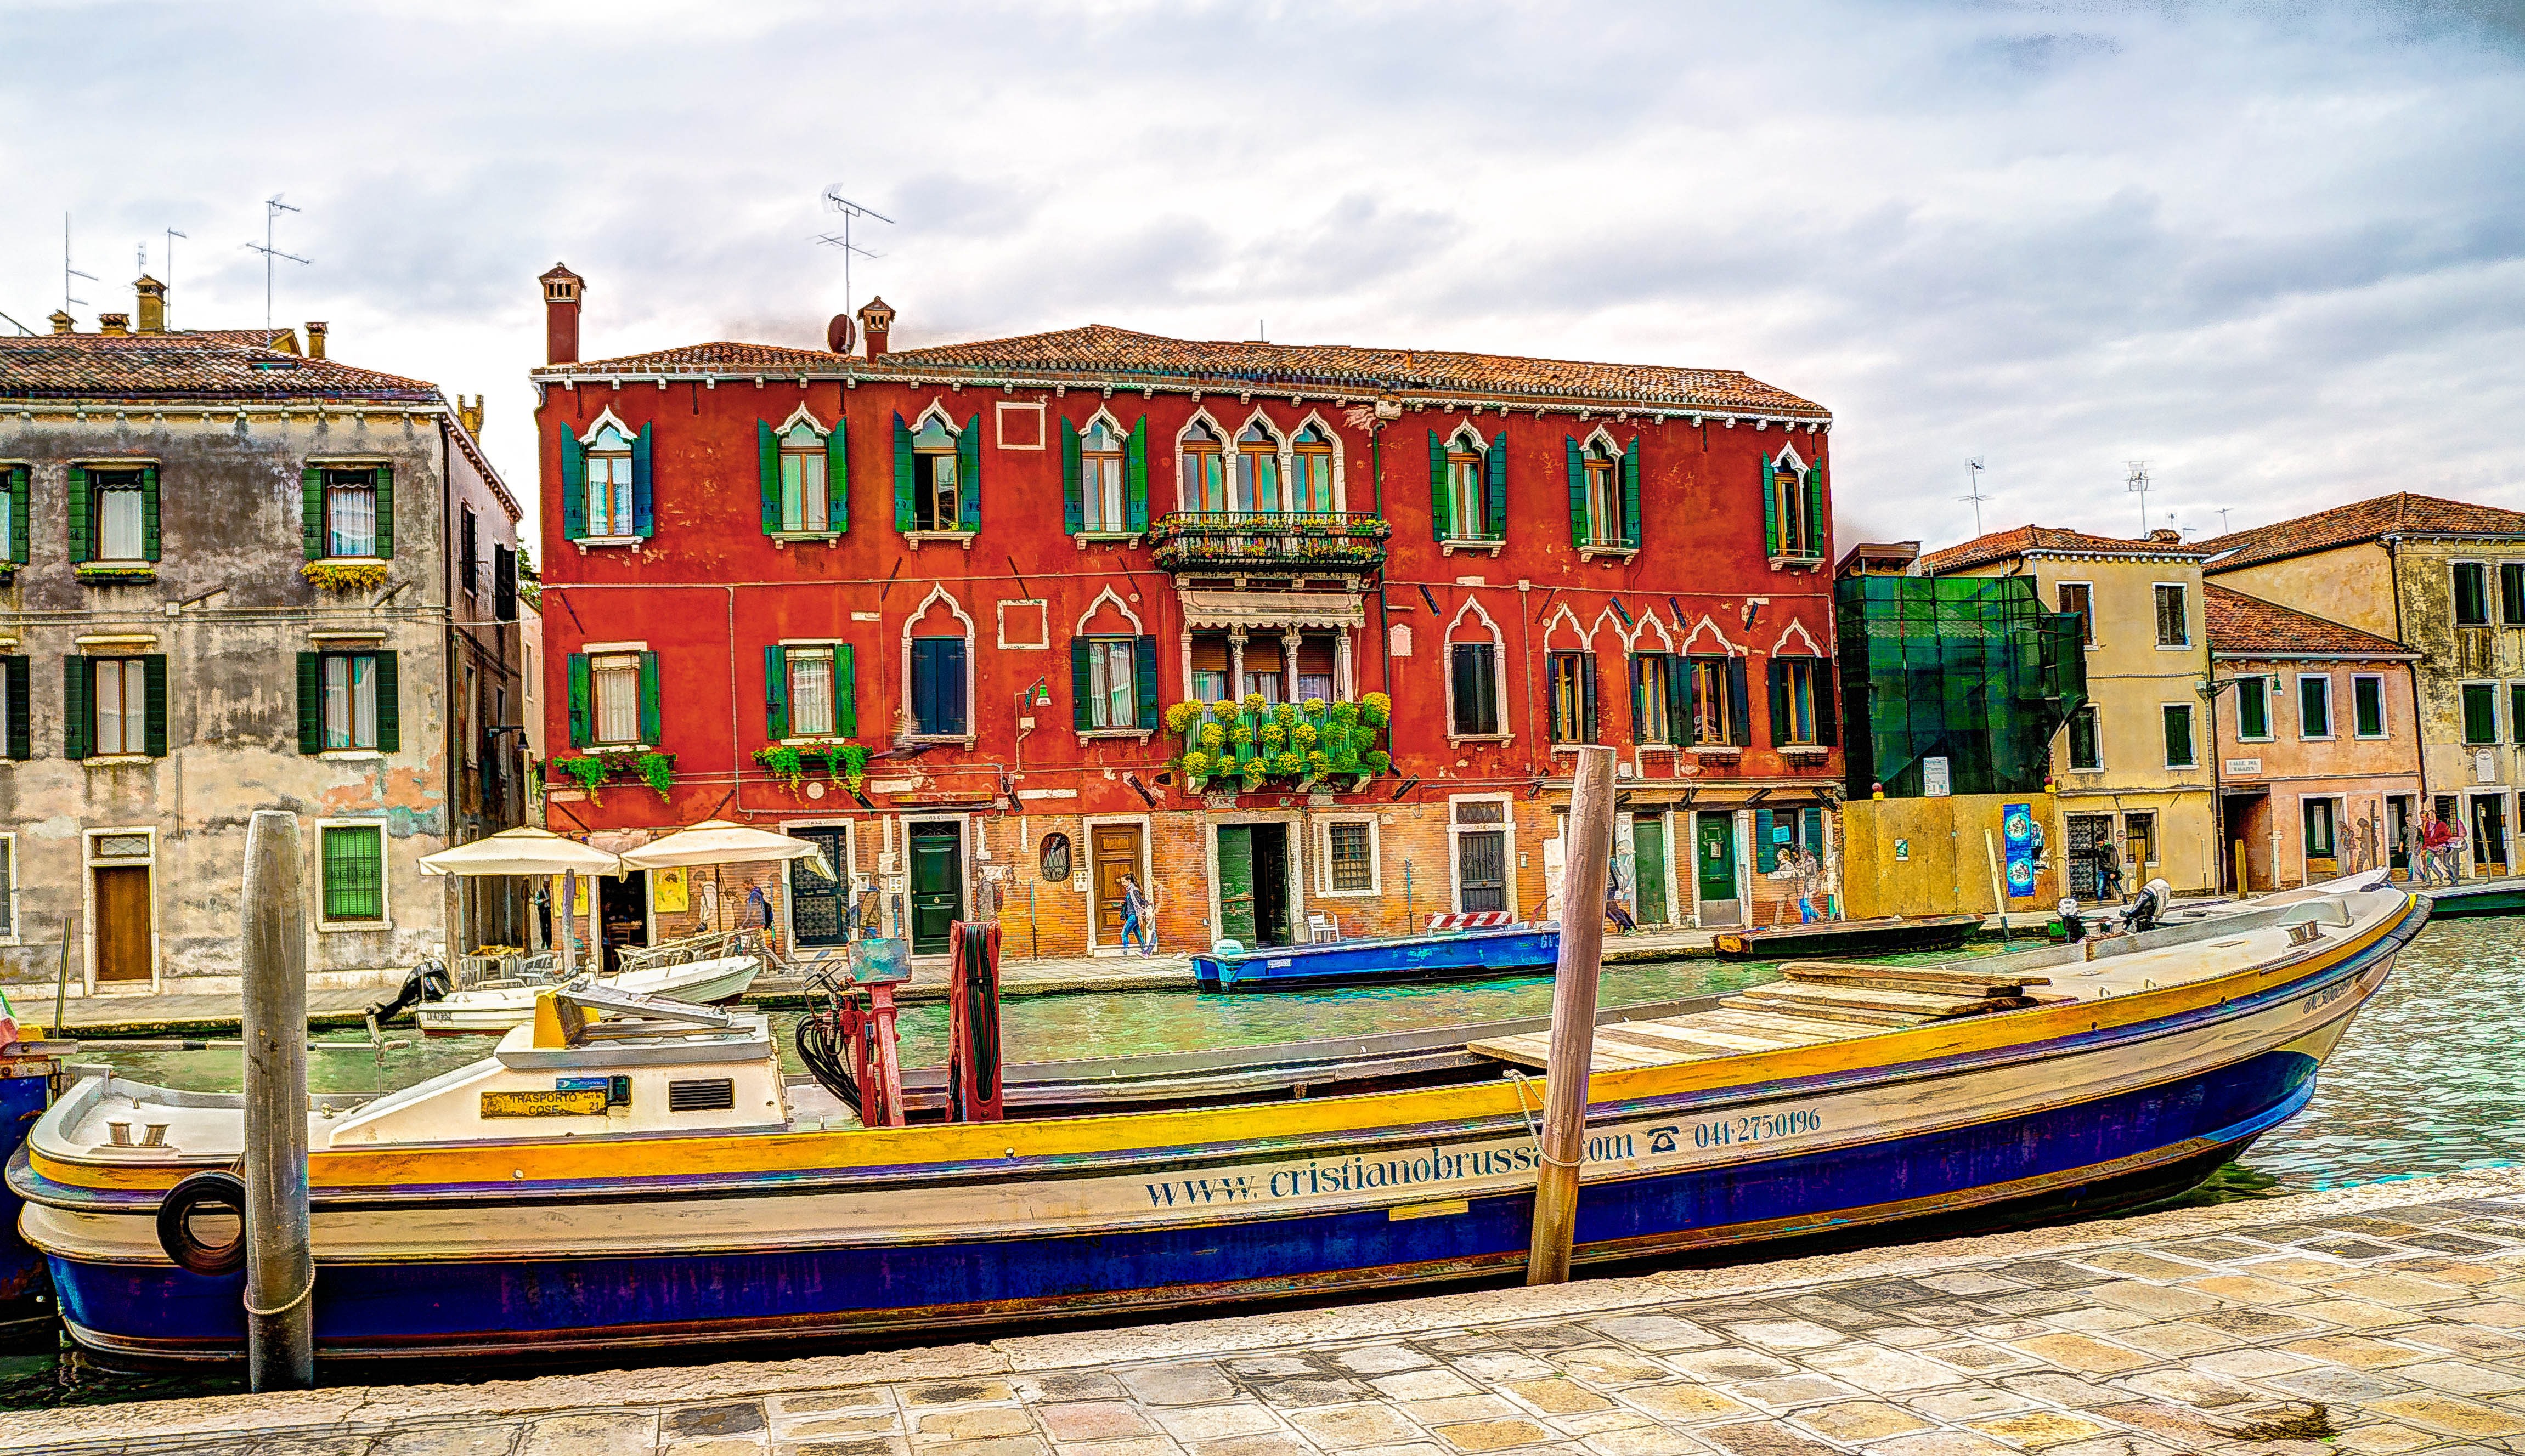
water, boat, town, city, canal, cityscape, vacation, vehicle, italy, venice, tourism, waterway, watercraft, canale grande